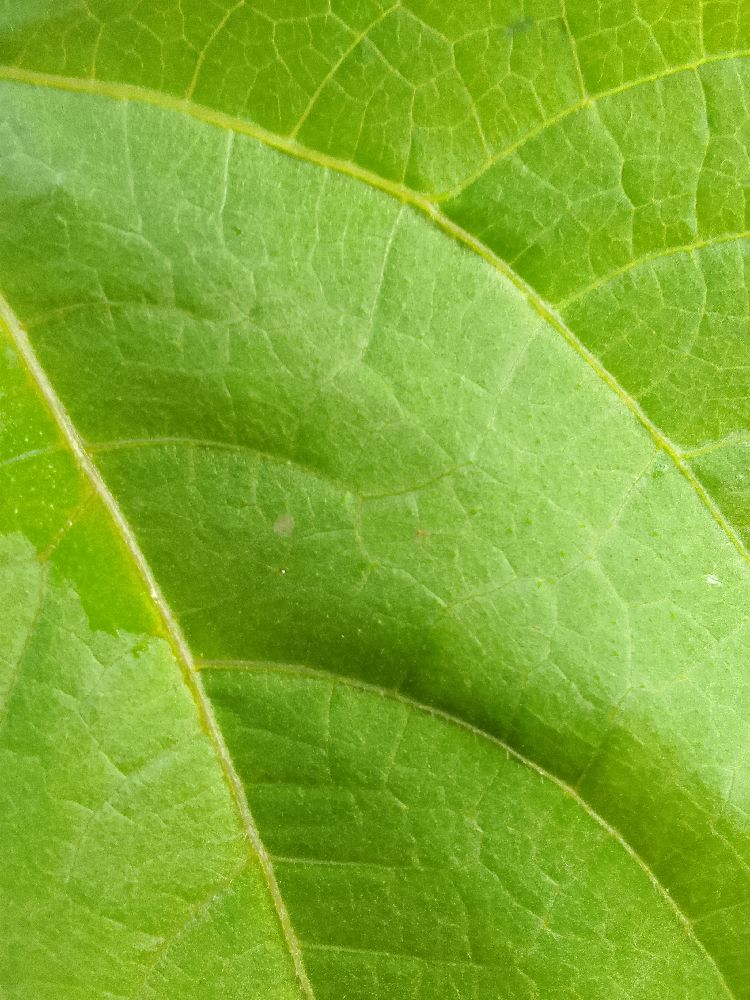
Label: healthy